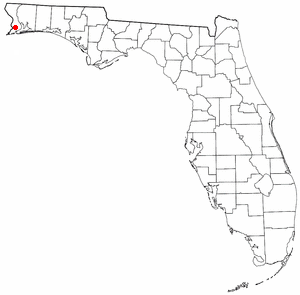
West Pensacola est une census-designated place située dans le comté d’Escambia, dans l’État de Floride, aux États-Unis. Sa population s’élevait à 21 339 habitants lors du recensement de 2010.